Diederick IV, Count of Limburg Hohenlimburg Broich

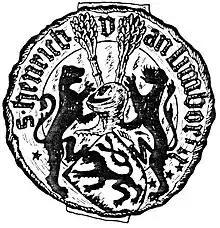
Seal of count Henry I of Limburg Hohenlimburg Broich

Broich, as an open fortress for Cleves, posed a strong threat to the Cologne-Gullick-Berg alliance. In a letter dated June 16, 1443, Ambtman Adolf Quad reported to Duke Gullick-Berg that he had heard that friends of Cleves had warned Hendrik of Limburg about the joint army of the Archbishop and Duke of Gullick-Berg, who were on their way to Broich. Hendrik of Limburg was still busy preparing Broich's fortifications when the army arrived at Broich. The counts of Sayn, of Blankenheim and many other lords also took part in that fighting force. The siege started on September 2, 1443, and only after 18 days on September 20, the besiegers managed to capture Broich Castle. Hendrik's brother Willem II of Limburg and Reinier of Ulenbroich, the defenders, had to capitulate. But they no longer find Count Hendrik. He had escaped captivity and that meant he hadn't had to surrender personally. Now that Broich was in the hands of the Cologne-Berg alliance, they started repairing the destroyed walls and restoring defences.